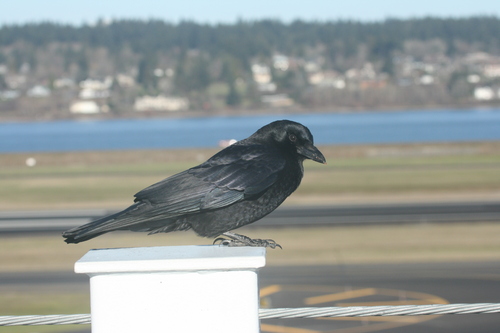
the crown is black and the bird has a black bill.
this bird is completely black with a short pointy bill.
a small bird with a small black beak and black feathers covering the rest of its body.
this bird has a black crown, a black breast, and a short billa bird that is all black with a a large bill in comparison to its body.
this bird is completely black and has a thick pointed beak.
this bird has wings that are black and has a thick bill
this regal black bird has a very large beak, that fits with his body size.
a bird with a black belly, breast and crown and the bill is short and pointed
this bird has all black plumage, and a dully pointed black bill.
Species: American Crow